Ellsworth Bunker

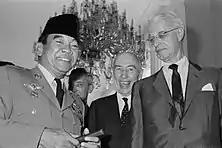
Ellsworth Bunker with Indonesian President Sukarno at Merdeka Palace during a visit to Jakarta, Indonesia March 1965.

Bunker first worked in his father's company, National Sugar Refining Company, eventually becoming the company's president, succeeding Horace Havemeyer Sr., in 1942. During World War II he served as chairman of the War Production Board's cane sugar advisory committee. He retired as an active executive in 1951 and purchased a 600-acre dairy farm in Putney, Vermont. He remained a member of the board of National Sugar until 1966.